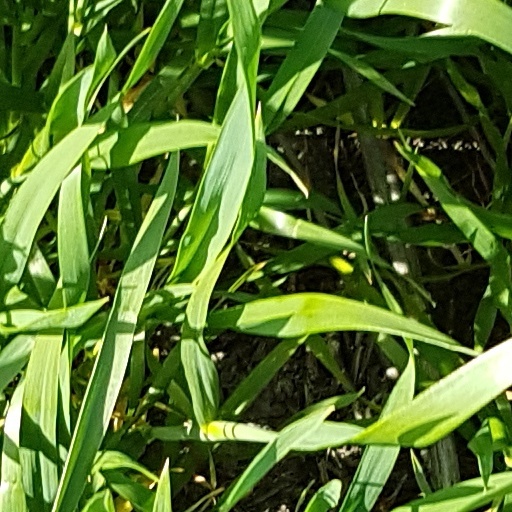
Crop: wheat